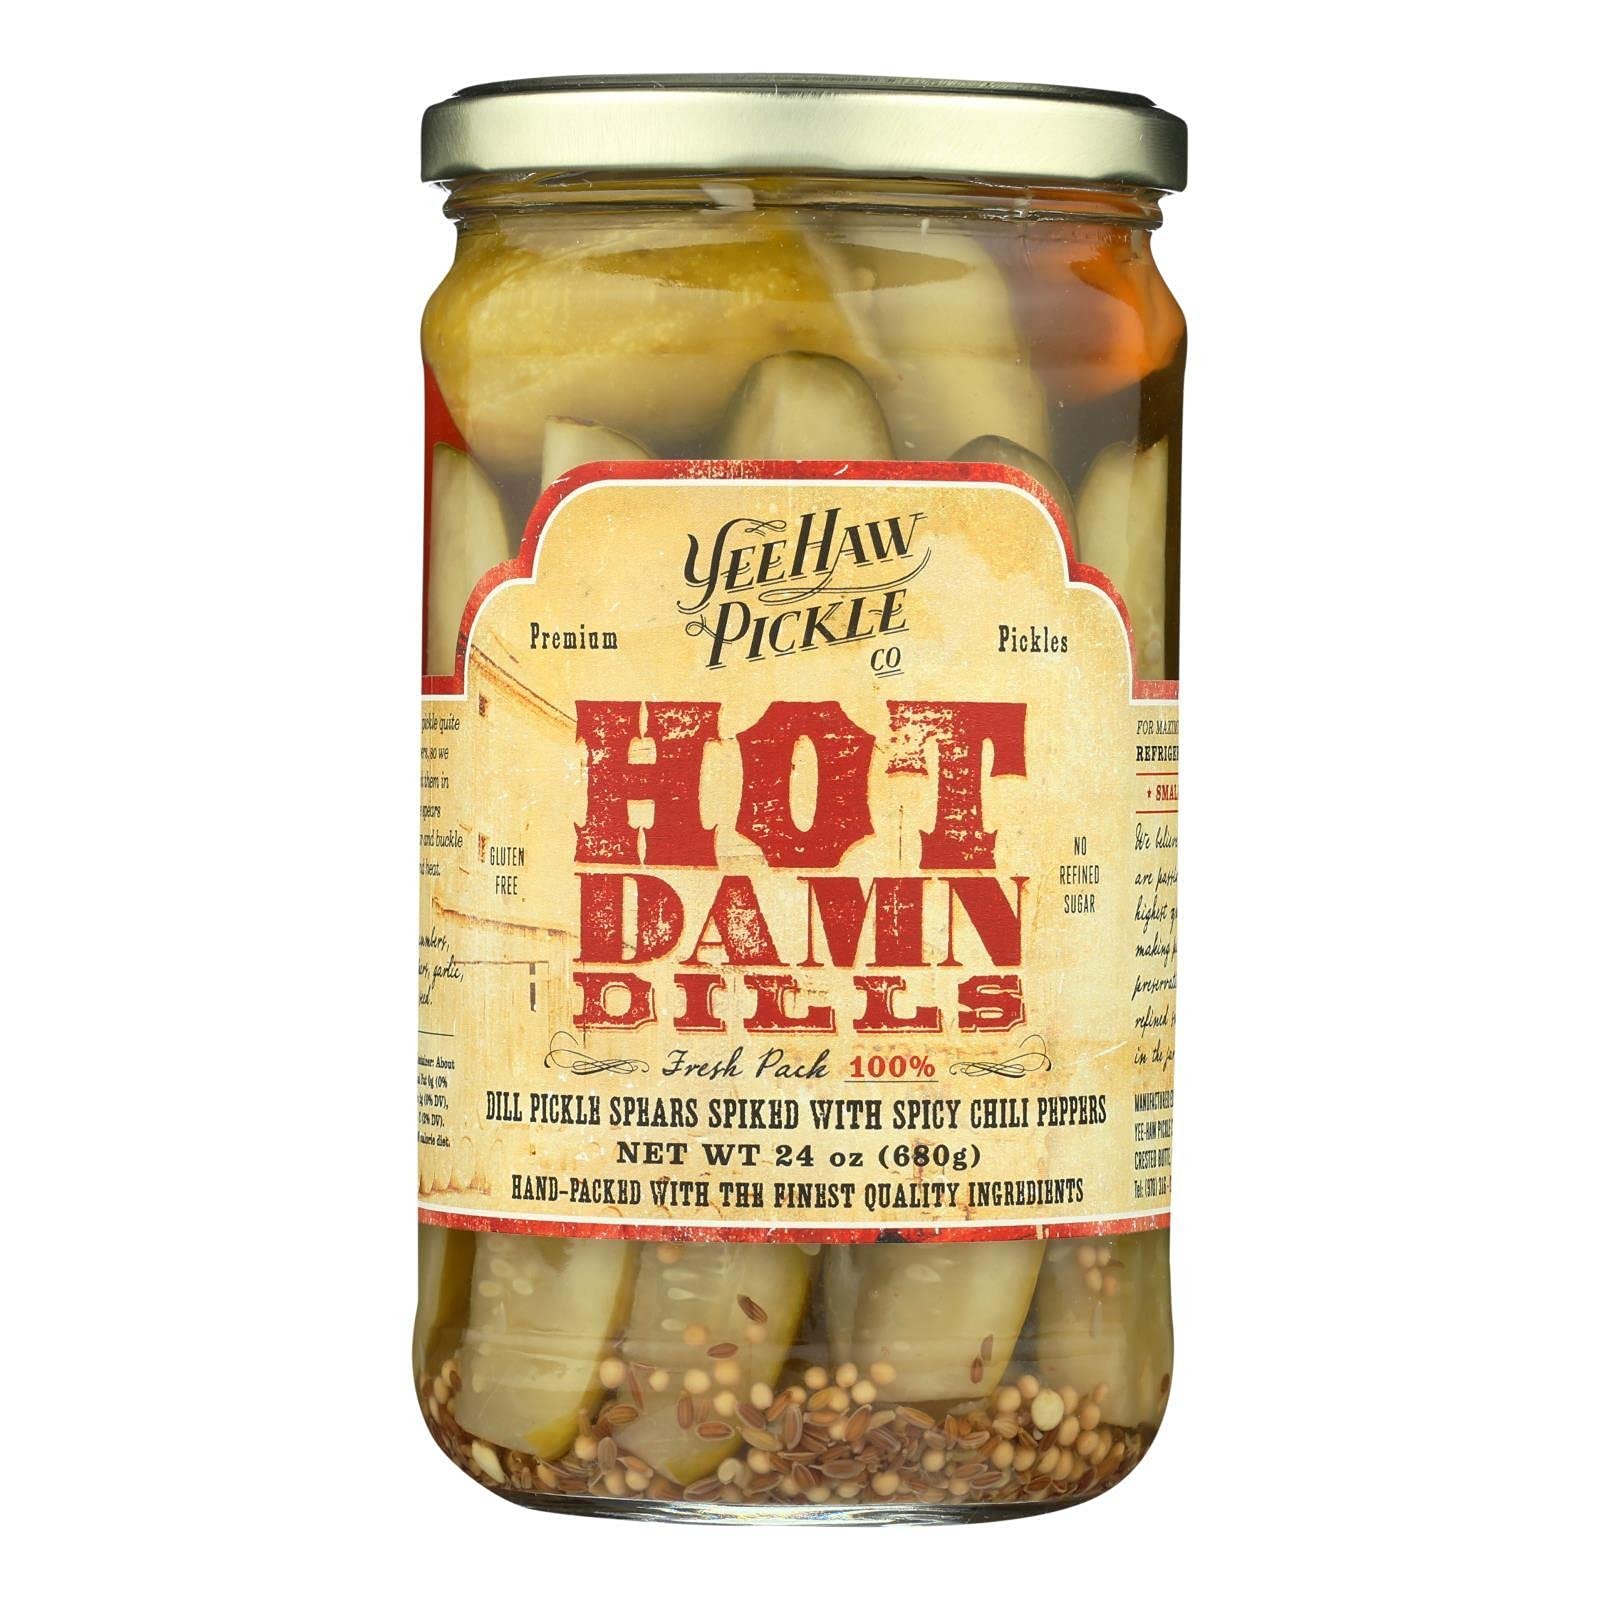
Item Name: Yee Haw Yeehaw Hot Damn Dills 24 Oz (Pack of 6) 6
Bullet Point: …..
Value: 1.0
Unit: Count

Price: 39.19